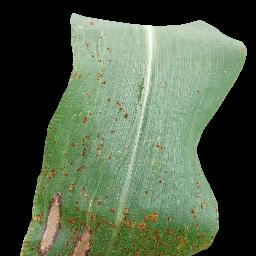
Label: Corn___Common_rust